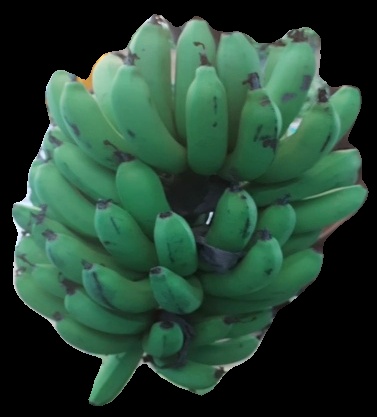
Variety: pachbale
Grade: grade2